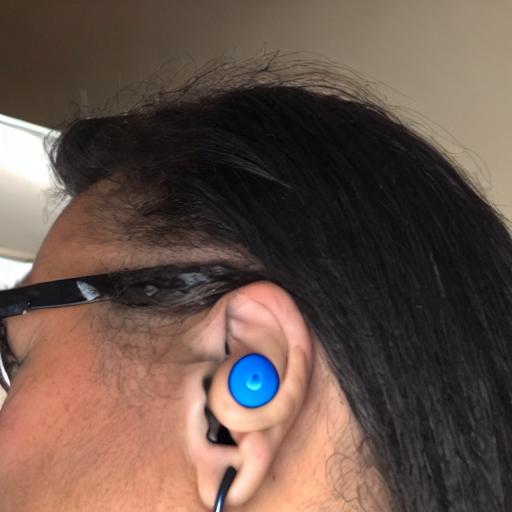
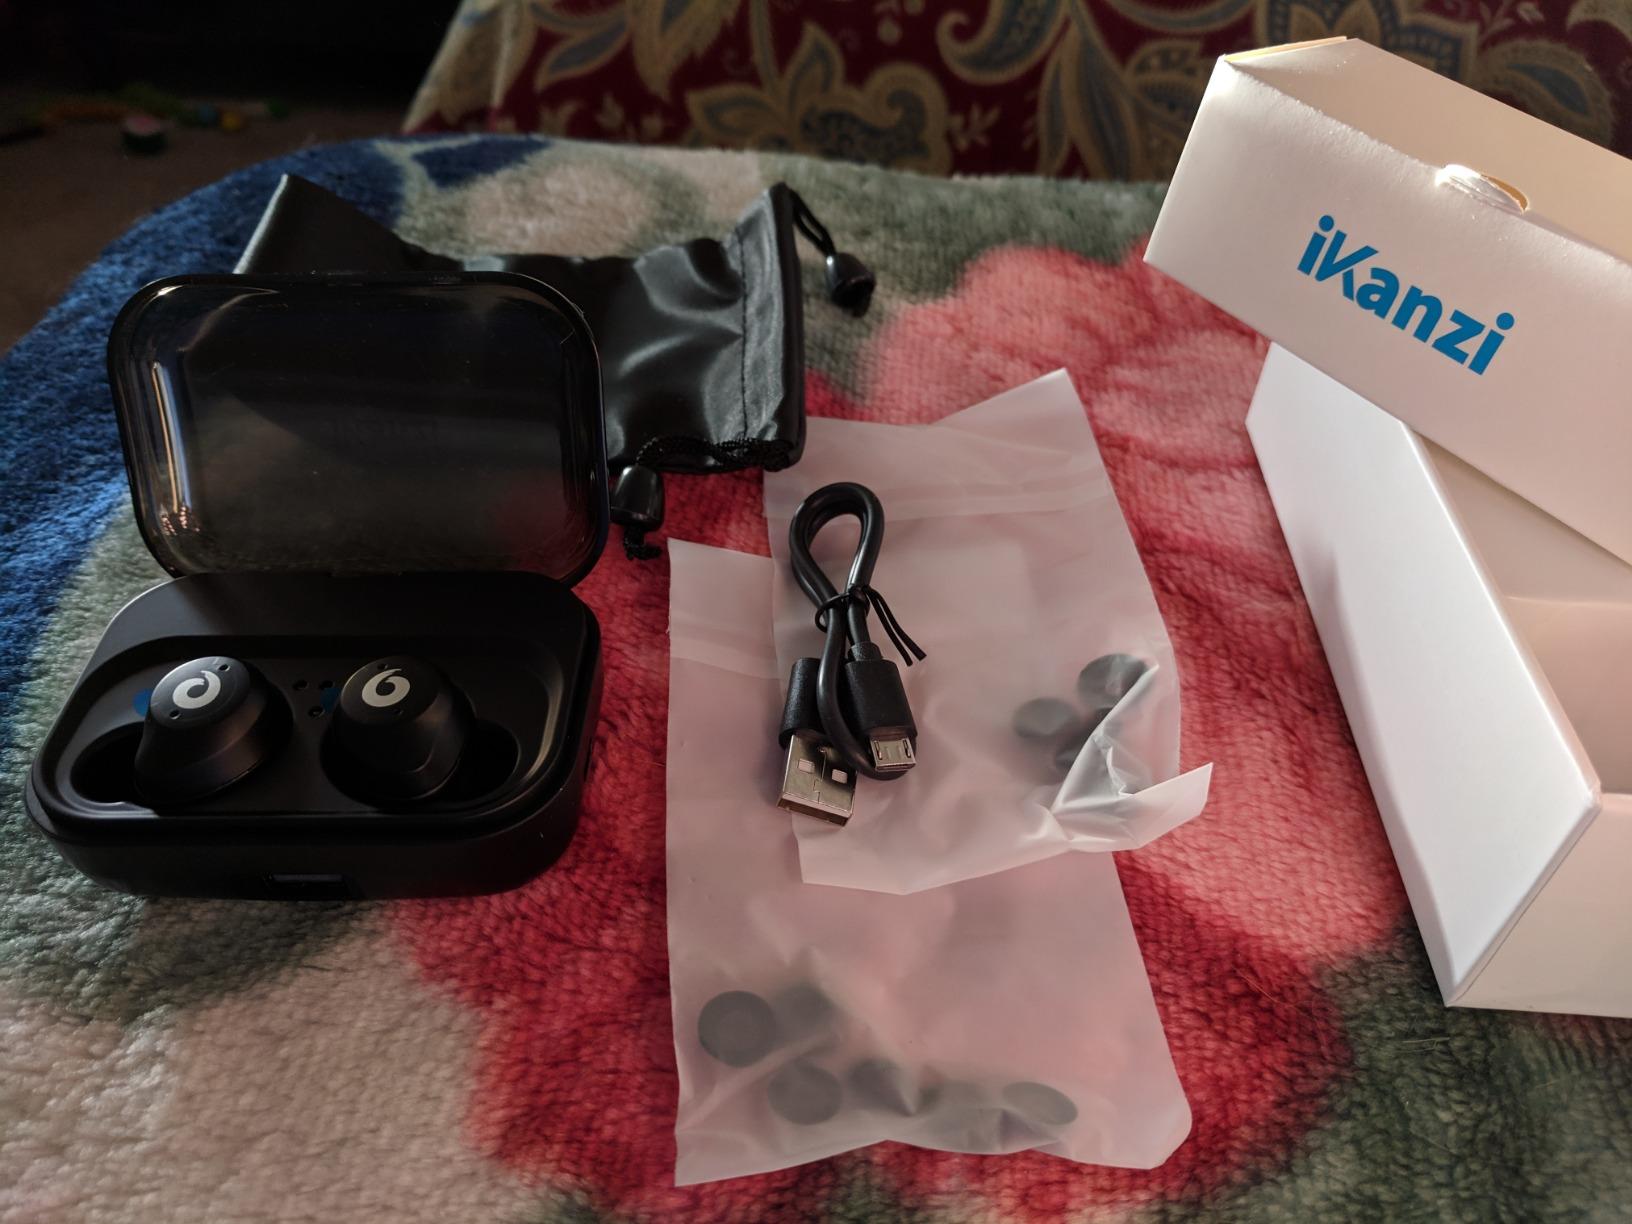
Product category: earbuds
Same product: no